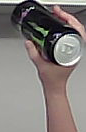
Product: monster_energydrink